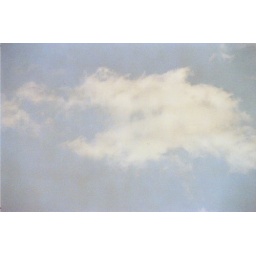
22 * PhotoStories created in clouds "Look" Pa..Pa..Pa..Papageno's cat .....The magic flute.. musician Amadeus Mozart